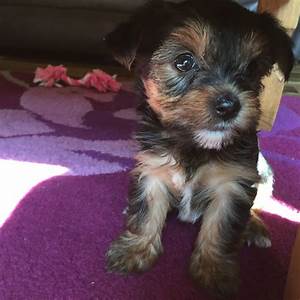
Label: dog